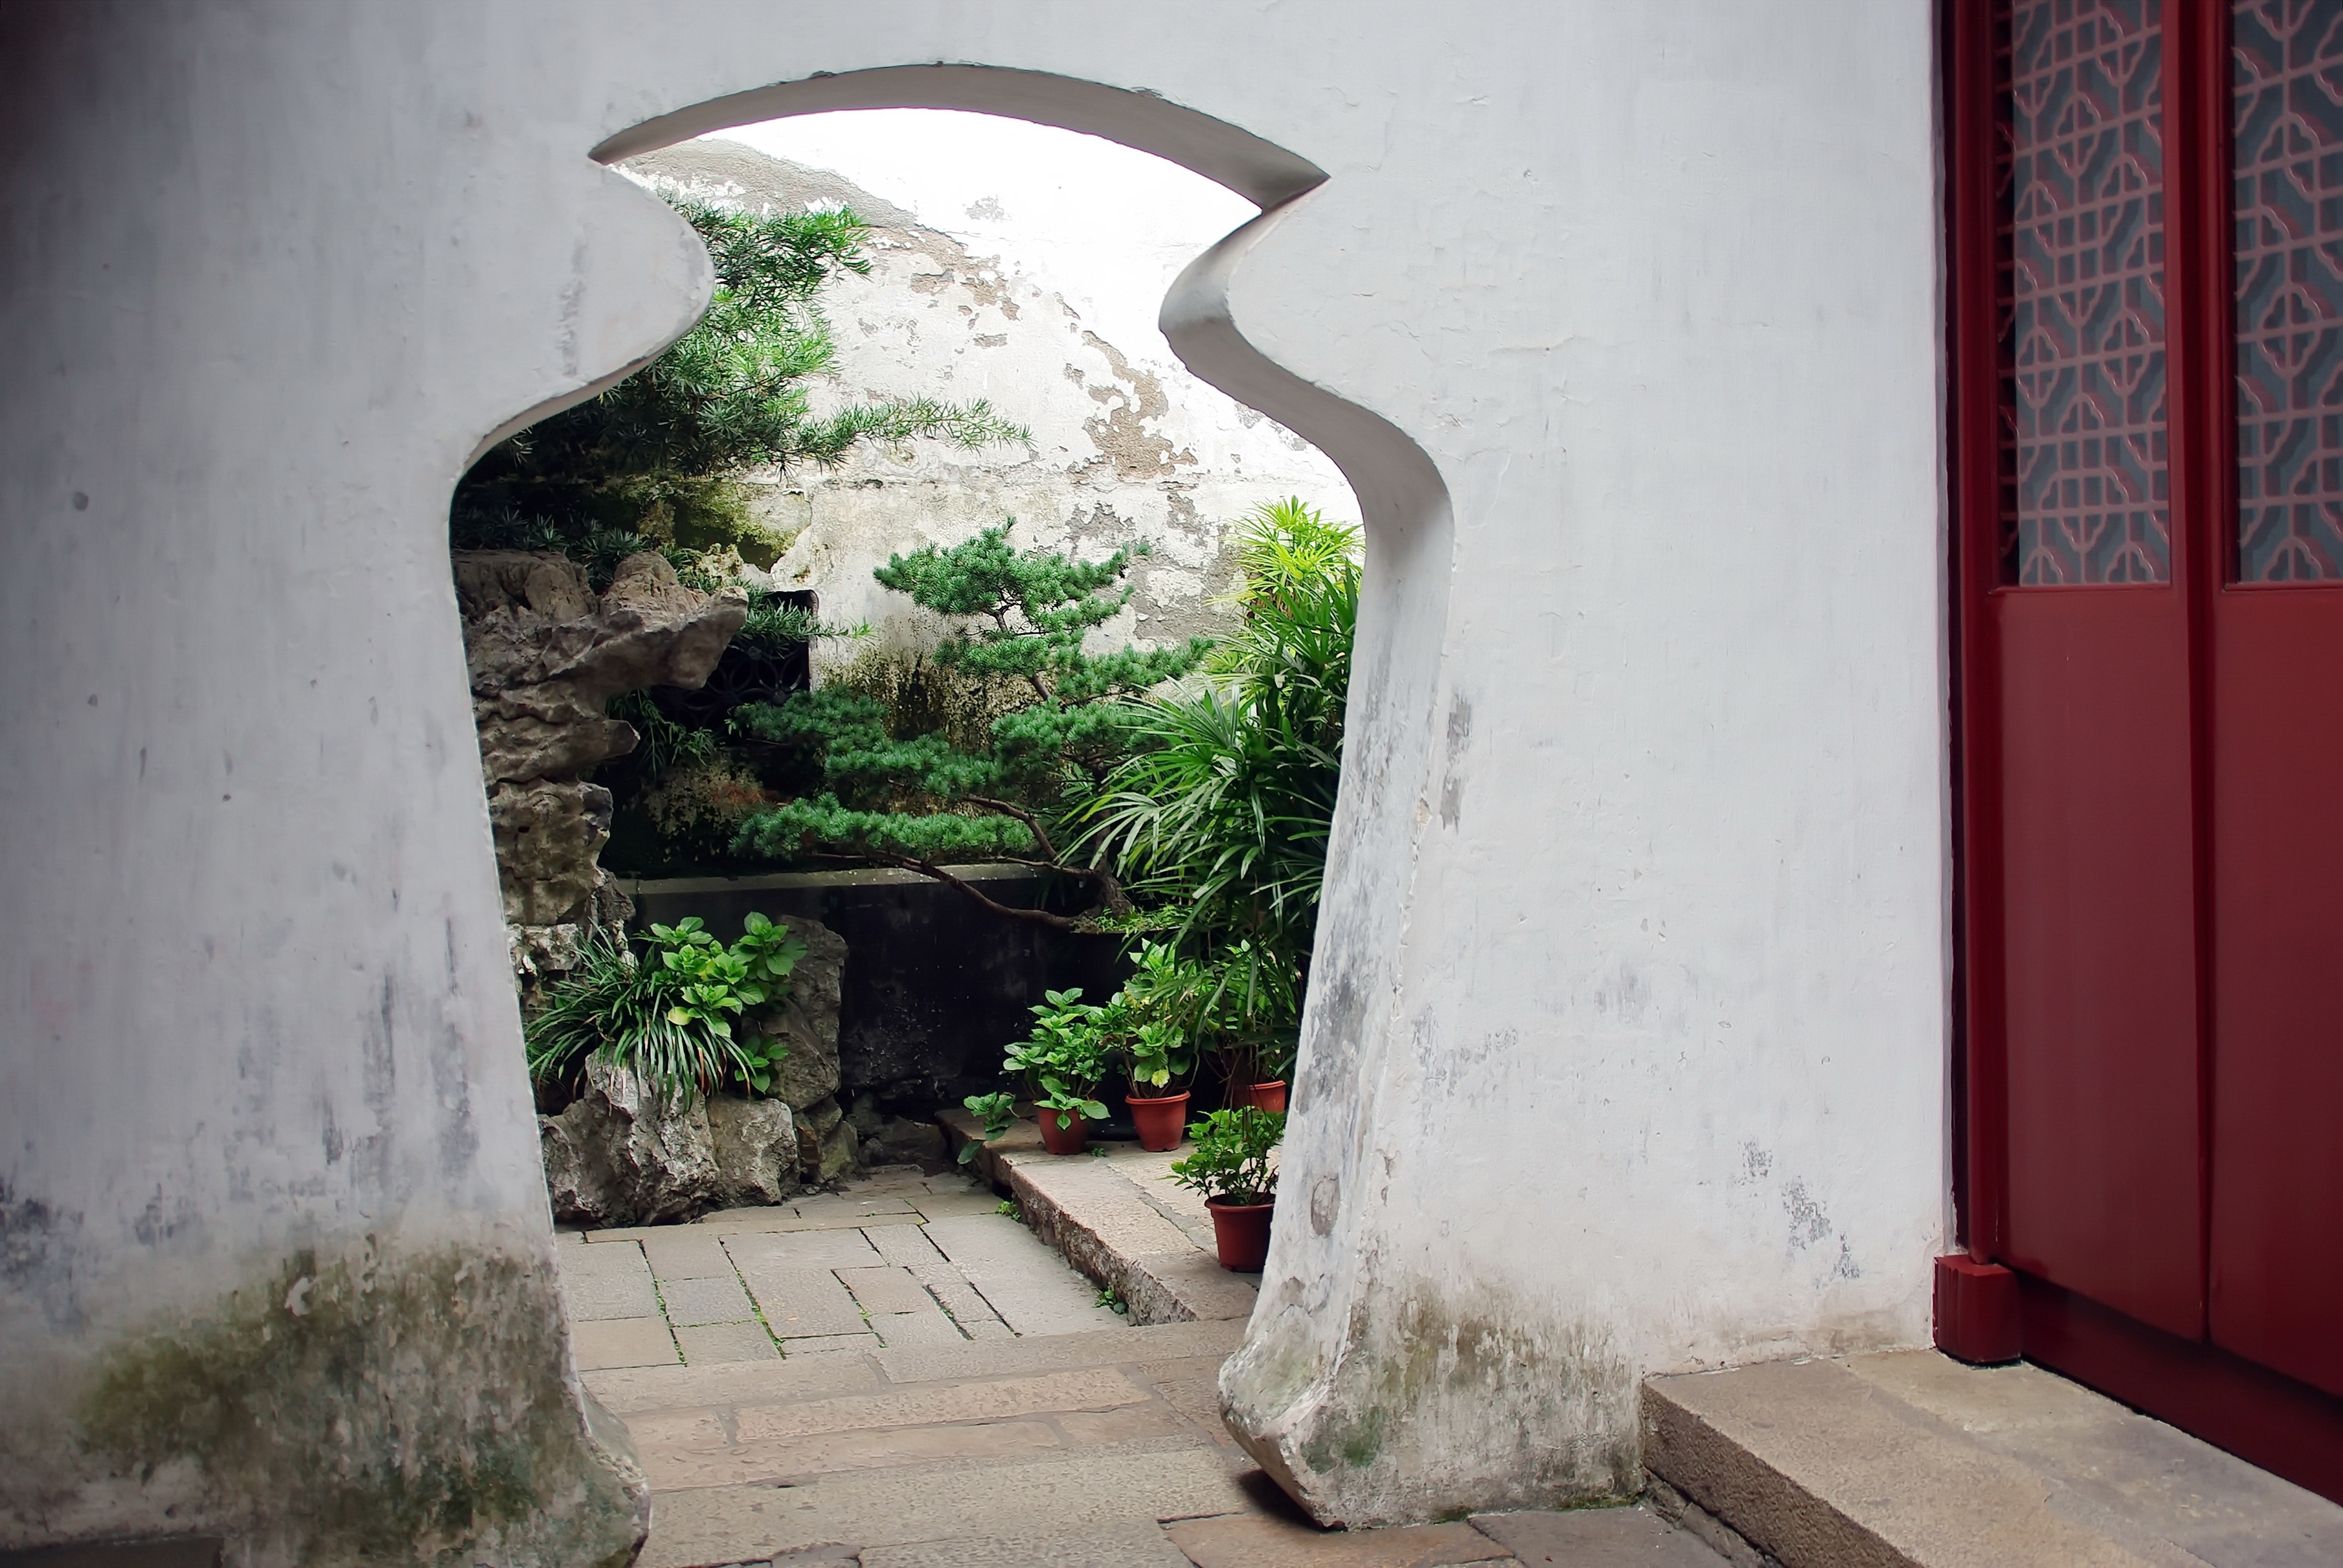
architecture, house, wall, arch, column, garden, door, art, suzhou, tradition, china, bonsai, ancient history, door vase